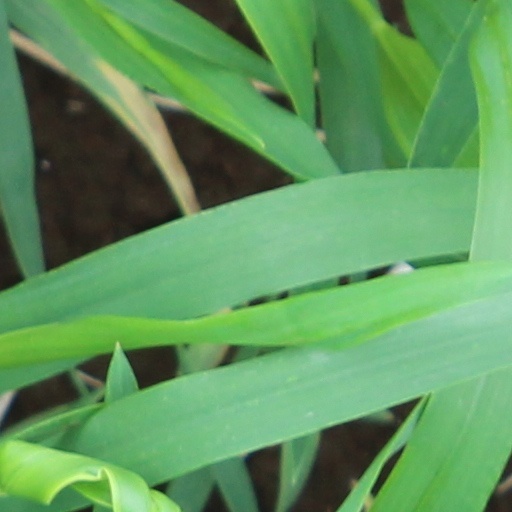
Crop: wheat